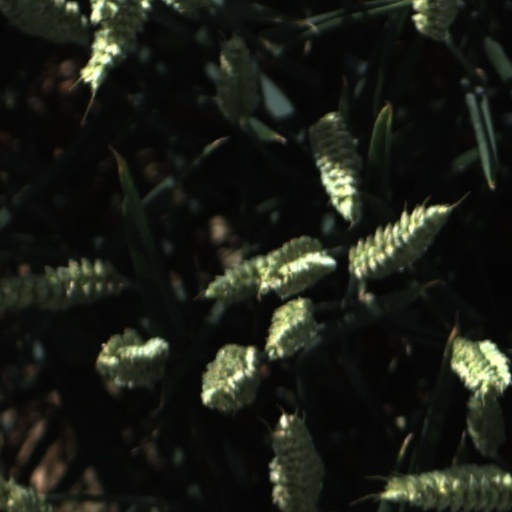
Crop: wheat